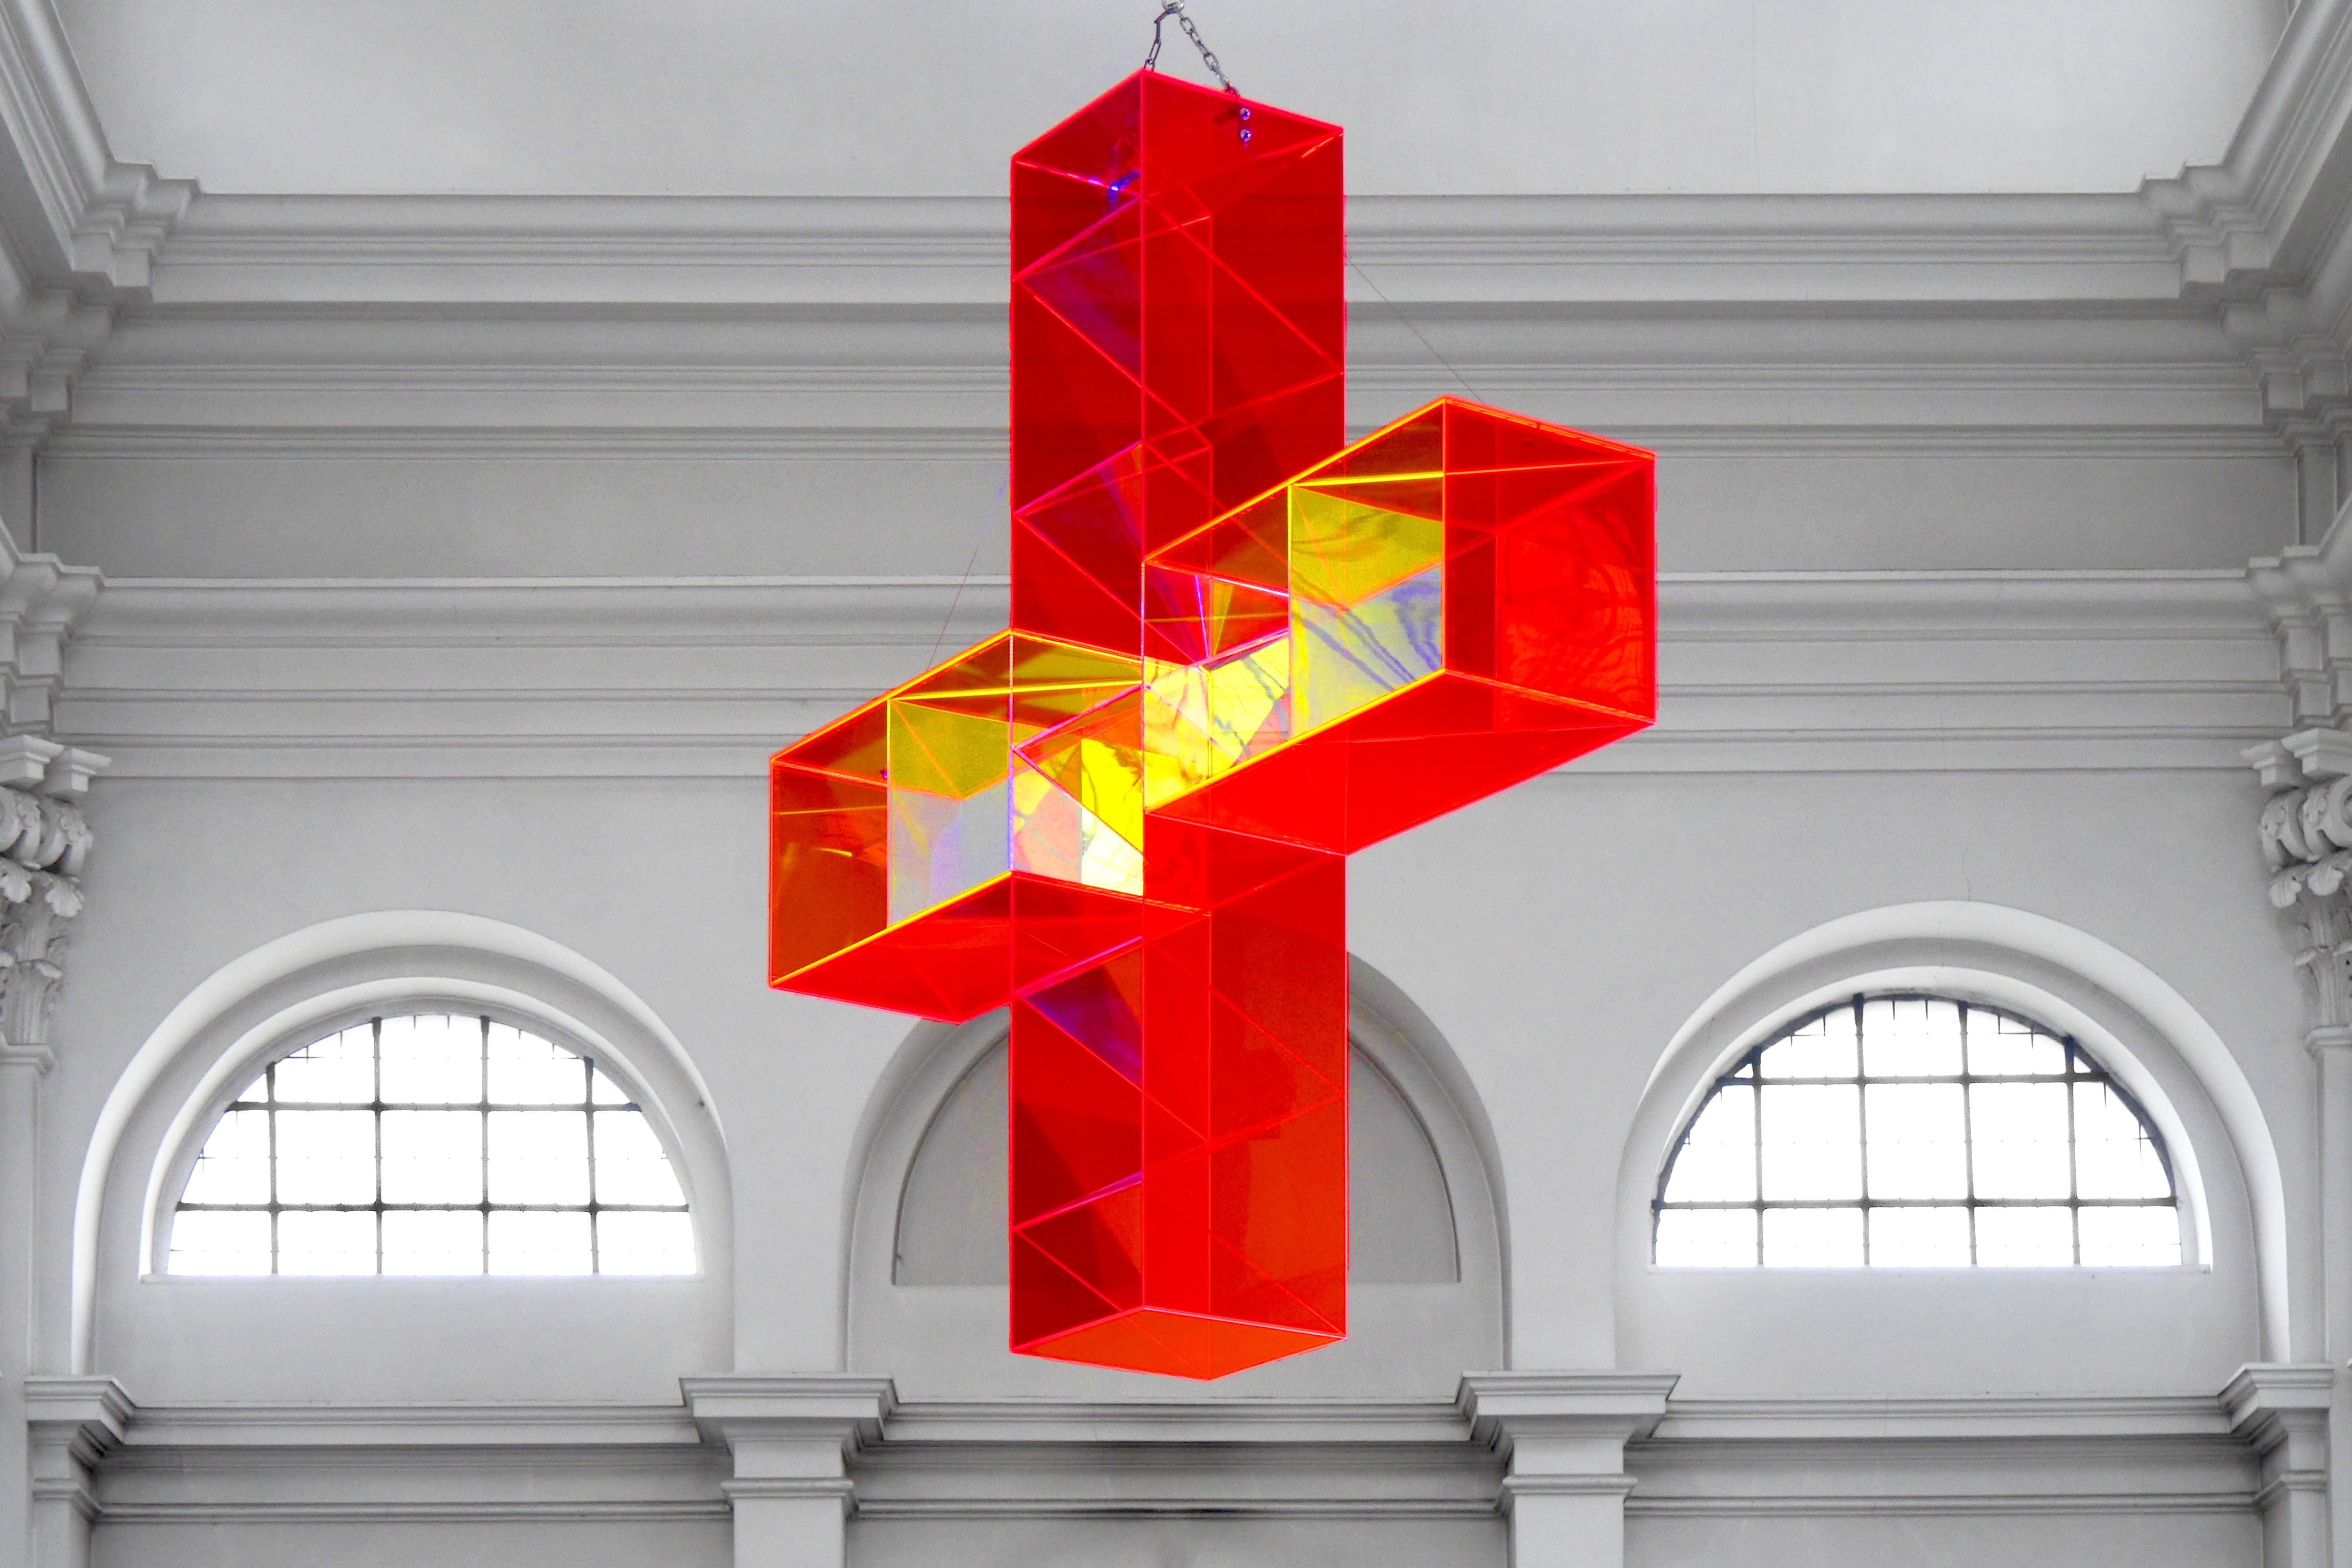
architecture, building, red, church, art, symmetry, w rzburg, light cross